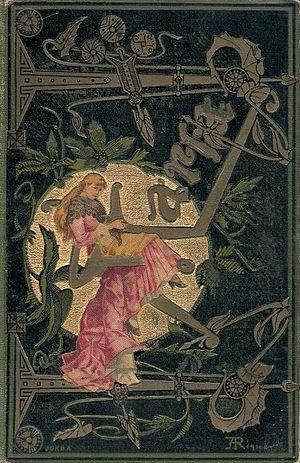
Couverture du roman María de Jorge Isaacs. Illustration de Alejandro de Riquer
Jorge Enrique Isaacs Ferrer, né le 1ᵉʳ avril 1837 à Cali et mort le 17 avril 1895 à Ibagué, est un écrivain et poète colombien. Surtout connu pour son roman María, il a également été soldat, politicien et explorateur scientifique. Il est considéré comme un des auteurs les plus significatifs du XIXᵉ siècle en Amérique latine.